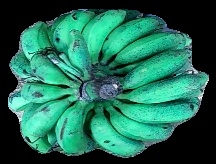
Variety: rasbale
Grade: grade3